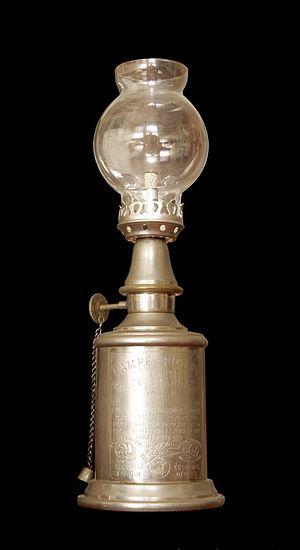
Une ""Lampe Pigeon"". Inscription: ""LAMPE-PIGEON Garantie véritable. Inexplosible à l'essence minérale. Toute lampe véritable Pigeon doit porter sa double marque de fabrique, d'abord en tête ""Lampe Pigeon"", puis plus bas un oiseau reposant sur un globe terrestre et portant une lampe à son bec."" ""Médaille d'argent Paris 1885"", ""Marque de fabrique"", ""Diplôme d'honneur Arcachon 1885"". ""Sécurité- économie"" ""Marque déposée""."
La lampe Pigeon est une lampe fonctionnant à l’essence minérale dont le principal fabricant fut Charles Pigeon qui développa sa fabrication pour l’éclairage domestique.